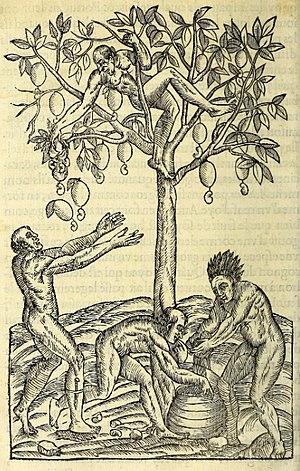
La noix de cajou ou anacarde est le fruit de l'anacardier, arbre originaire d’Amérique tropicale. C’est une drupe dont la coque contient une résine caustique et allergisante, avec à l’intérieur une amande comestible qui après avoir subi une série d’opérations de séchage, chauffage, décorticage et torréfaction acquiert toutes ses qualités gustatives. Elle peut alors être consommée telle quelle ou servir en cuisine. En Europe, elle est principalement commercialisée grillée et salée, en tant qu'amuse-gueule à l'apéritif.
L'anacardier ou pommier-cajou, est une espèce de petit arbre de la famille des Anacardiaceae, originaire d'Amérique tropicale, et cultivé en zone tropicale pour sa production de noix de cajou et de pomme de cajou.
Les singularitez de la France antarctique, autrement nommee Amerique, & de plusieurs terres et isles decouvertes de nostre temps est une œuvre de l’écrivain-géographe André Thévet publiée à Paris par Maurice de La porte en 1557 et réimprimée à Anvers par Christophe Plantin en 1558. C’est un des récits fondateurs de l’ethnographie américaine et « une œuvre phare de la littérature de voyage au XVIᵉ siècle », d’après Lestingant qui en a présenté et annoté une réédition en 1997.
André Thevet ou Theuvet est un explorateur et écrivain-géographe français, né en 1516 à Angoulême et mort le 23 novembre 1590 à Paris. Linné lui a dédié le genre Thevetia de la famille des Apocynaceae.